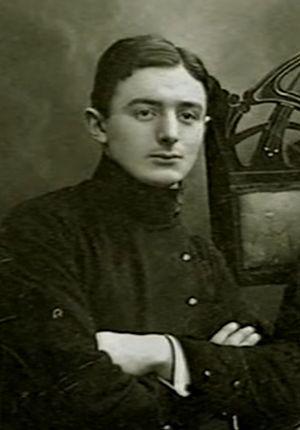
Dziga Vertov, de son vrai nom David Abelevich Kaufman, est un cinéaste soviétique d'avant-garde, d'abord rédacteur et monteur de films d'actualité, puis réalisateur de films documentaires et théoricien. Son manifeste « Kinoks-Révolution », publié dans la revue LEF en juin 1923, affirme sa volonté de fonder un cinéma totalement affranchi de la littérature et du théâtre, écartant le recours à un scénario, montrant grâce à la caméra, « œil mécanique », « la vie en elle-même », et formant des « hommes nouveaux » réconciliés avec la machine. Sa « théorie des intervalles » permet d'établir des relations temporelles et spatiales entre les images. Son film le plus connu, L'Homme à la caméra, se veut l'illustration de ces thèses.